Ferrari F12

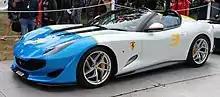
The RHD SP3JC

The Ferrari SP275 RW Competizione is a one-off model inspired by the 1964 Ferrari 275 GTB/C Speciale that won in the GT class at the 1965 24 Hours of Le Mans and placed 3rd overall. Its design is a collaboration between the Ferrari Styling Centre and Pininfarina. The car is based on the F12berlinetta but utilises the 6.3 liter V12 engine from the F12tdf which generates a power output of and of torque. The car has a coachbuilt body with a redesigned front fascia and headlights, widened rear track, custom 20 inch 10 spoke forged alloy wheels, an aluminium fuel filler cap and unique yellow exterior colour. The body also has 3 vents behind each side window, 3 on each side of the rear bumper and 4 vents on each fender inspired by the vents on the racing 275 GTB/C. The "RW" designation stands for the initials of the person who commissioned the car, Florida dentist Rick Workman, who also owns the 599-based Ferrari P540 Superfast Aperta unveiled in 2009 and the F12-based F60 America mentioned above that was unveiled in 2014.